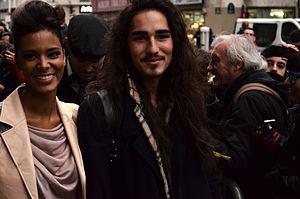
Shy'm et Willy Cartier